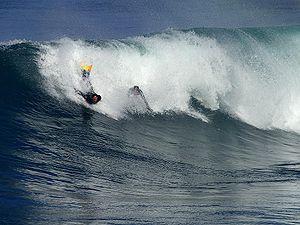
Le bodysurf est la discipline la plus épurée du monde du surf : elle se pratique sans planche, sans intermédiaire entre le bodysurfeur, qui surfe avec son corps, et la vague.